John Bauer (American football)

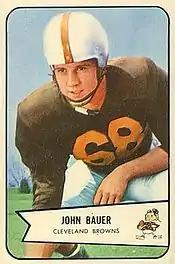
Bauer on a 1954 Bowman football card

John Richard Bauer (March 11, 1932 – December 26, 2010) was an American football guard and tackle who played for the National Football League's (NFL) New York Giants.